Military career of Simón Bolívar

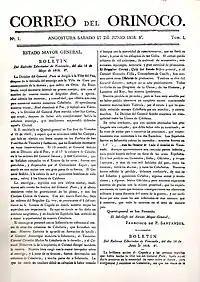
First issue of the "Correo del Orinoco", June 27, 1818.

The military and political career of Simón Bolívar (July 24, 1783 – December 17, 1830), which included both formal service in the armies of various revolutionary regimes and actions organized by himself or in collaboration with other exile patriot leaders during the years from 1811 to 1830, was an important element in the success of the independence wars in South America. Given the unstable political climate during these years, Bolívar and other patriot leaders, such as Santiago Mariño, Manuel Piar, José Francisco Bermúdez and Francisco de Paula Santander often had to go into exile in the Caribbean or nearby areas of Spanish America that at the moment were controlled by those favoring independence, and from there, carry on the struggle. These wars resulted in the creation of several South American states out of the former Spanish colonies, the currently existing Venezuela, Colombia, Ecuador, Peru and Bolivia, and the now defunct Gran Colombia.